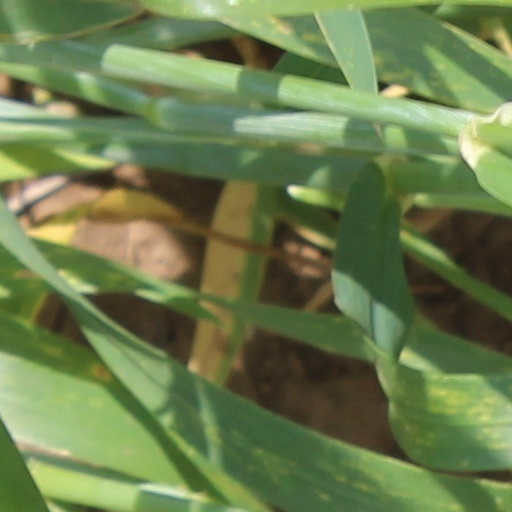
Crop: wheat